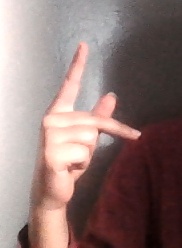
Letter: dha